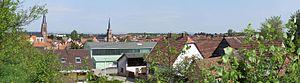
Weitbruch est une commune française située dans le département du Bas-Rhin, en région Grand Est.